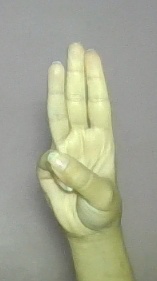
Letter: thaa